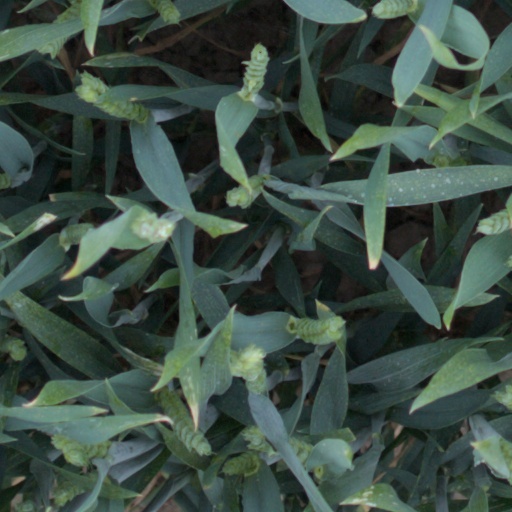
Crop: wheat